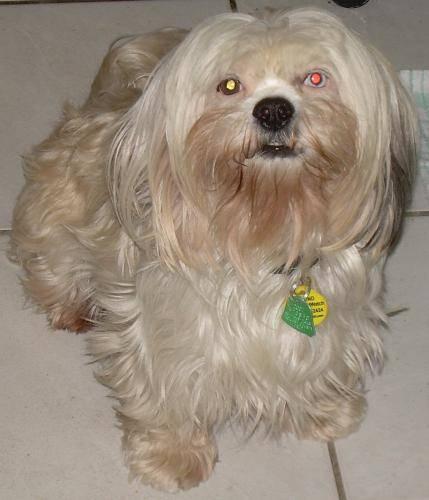
dog